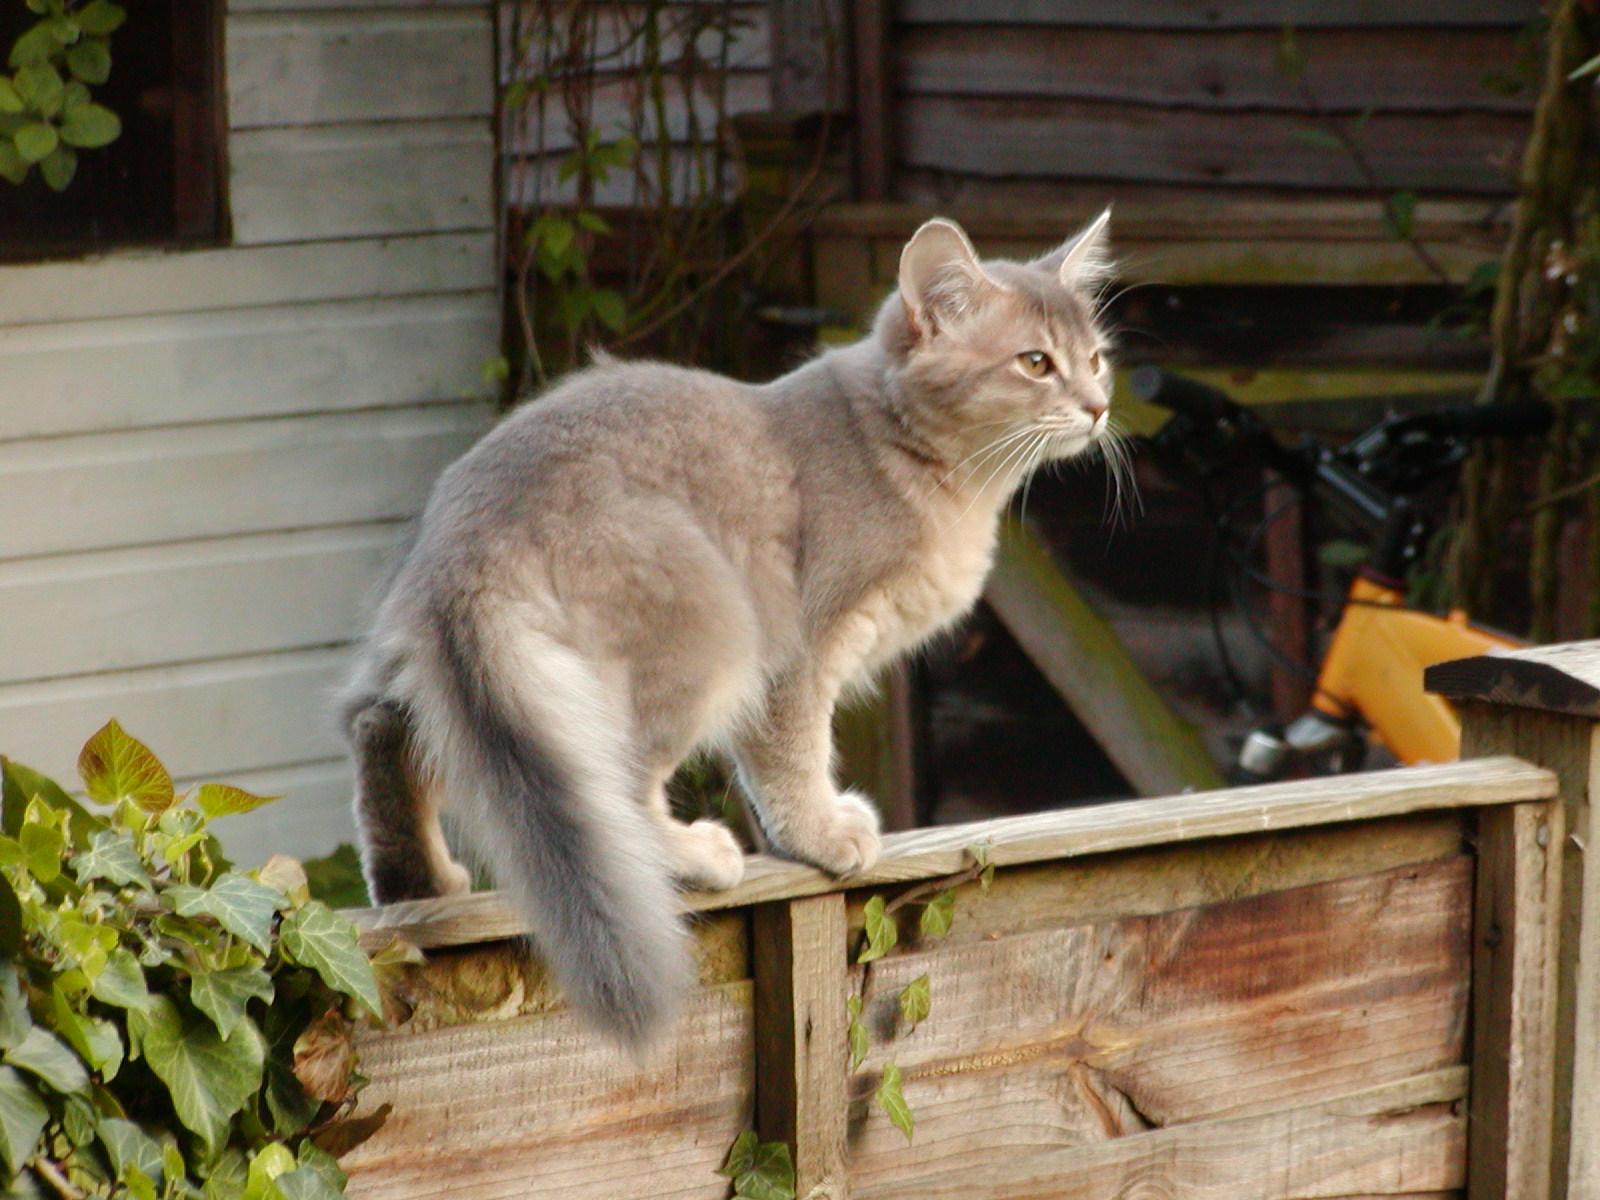
Breed: Abyssinian